Caatinga moist-forest enclaves

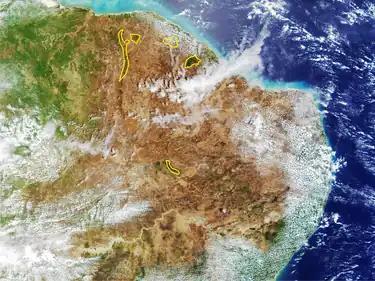
Satellite picture showing the localization of Caatinga enclaves moist forests in northeastern Brazil (yellow lines enclose the WWF defined limits).

Most birds endemic to these moist forests enclaves are considered threatened, primarily due to habitat loss, by BirdLife International and, consequently, IUCN. In general the status of other animals is comparably poorly known, but likely to be similar to that of the birds.